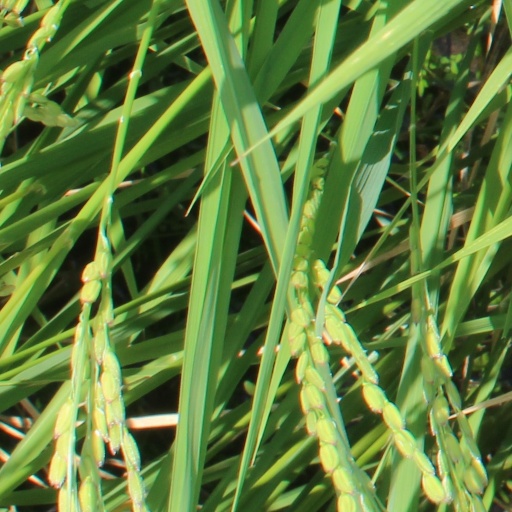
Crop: rice